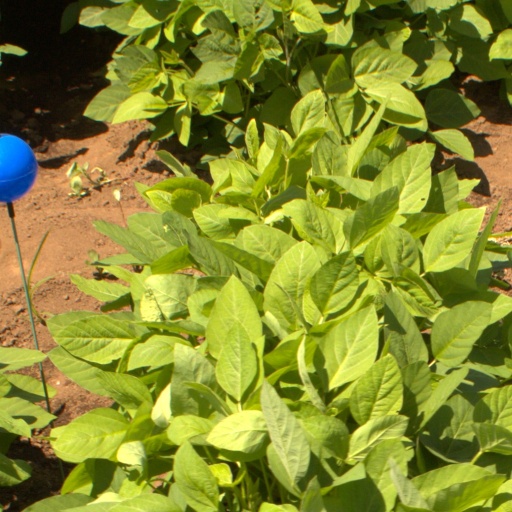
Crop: soybean